Jabalpur

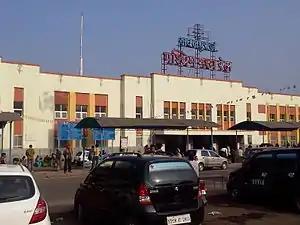
Railway Station

The Jabalpur Airport (JLR), also known as Dumna Airport, is about away from the city center. It is located near the Dumna Nature Reserve. It serves as the only airport in the eastern Madhya Pradesh also serving the districts of Narsinghpur, Chhindwara , Sagar, Damoh, Katni, Mandla, Balaghat, Seoni, Umaria, Anuppur, Shahdol, Satna, Rewa. It is also the most convenient airport for visiting National Parks and Wildlife Sanctuaries which surround the city of Jabalpur. The airport has direct connectivity with major cities of New Delhi, Mumbai, Bangalore, Hyderabad, Indore and Bilaspur. Alliance Air, Indigo and SpiceJet operate from here.